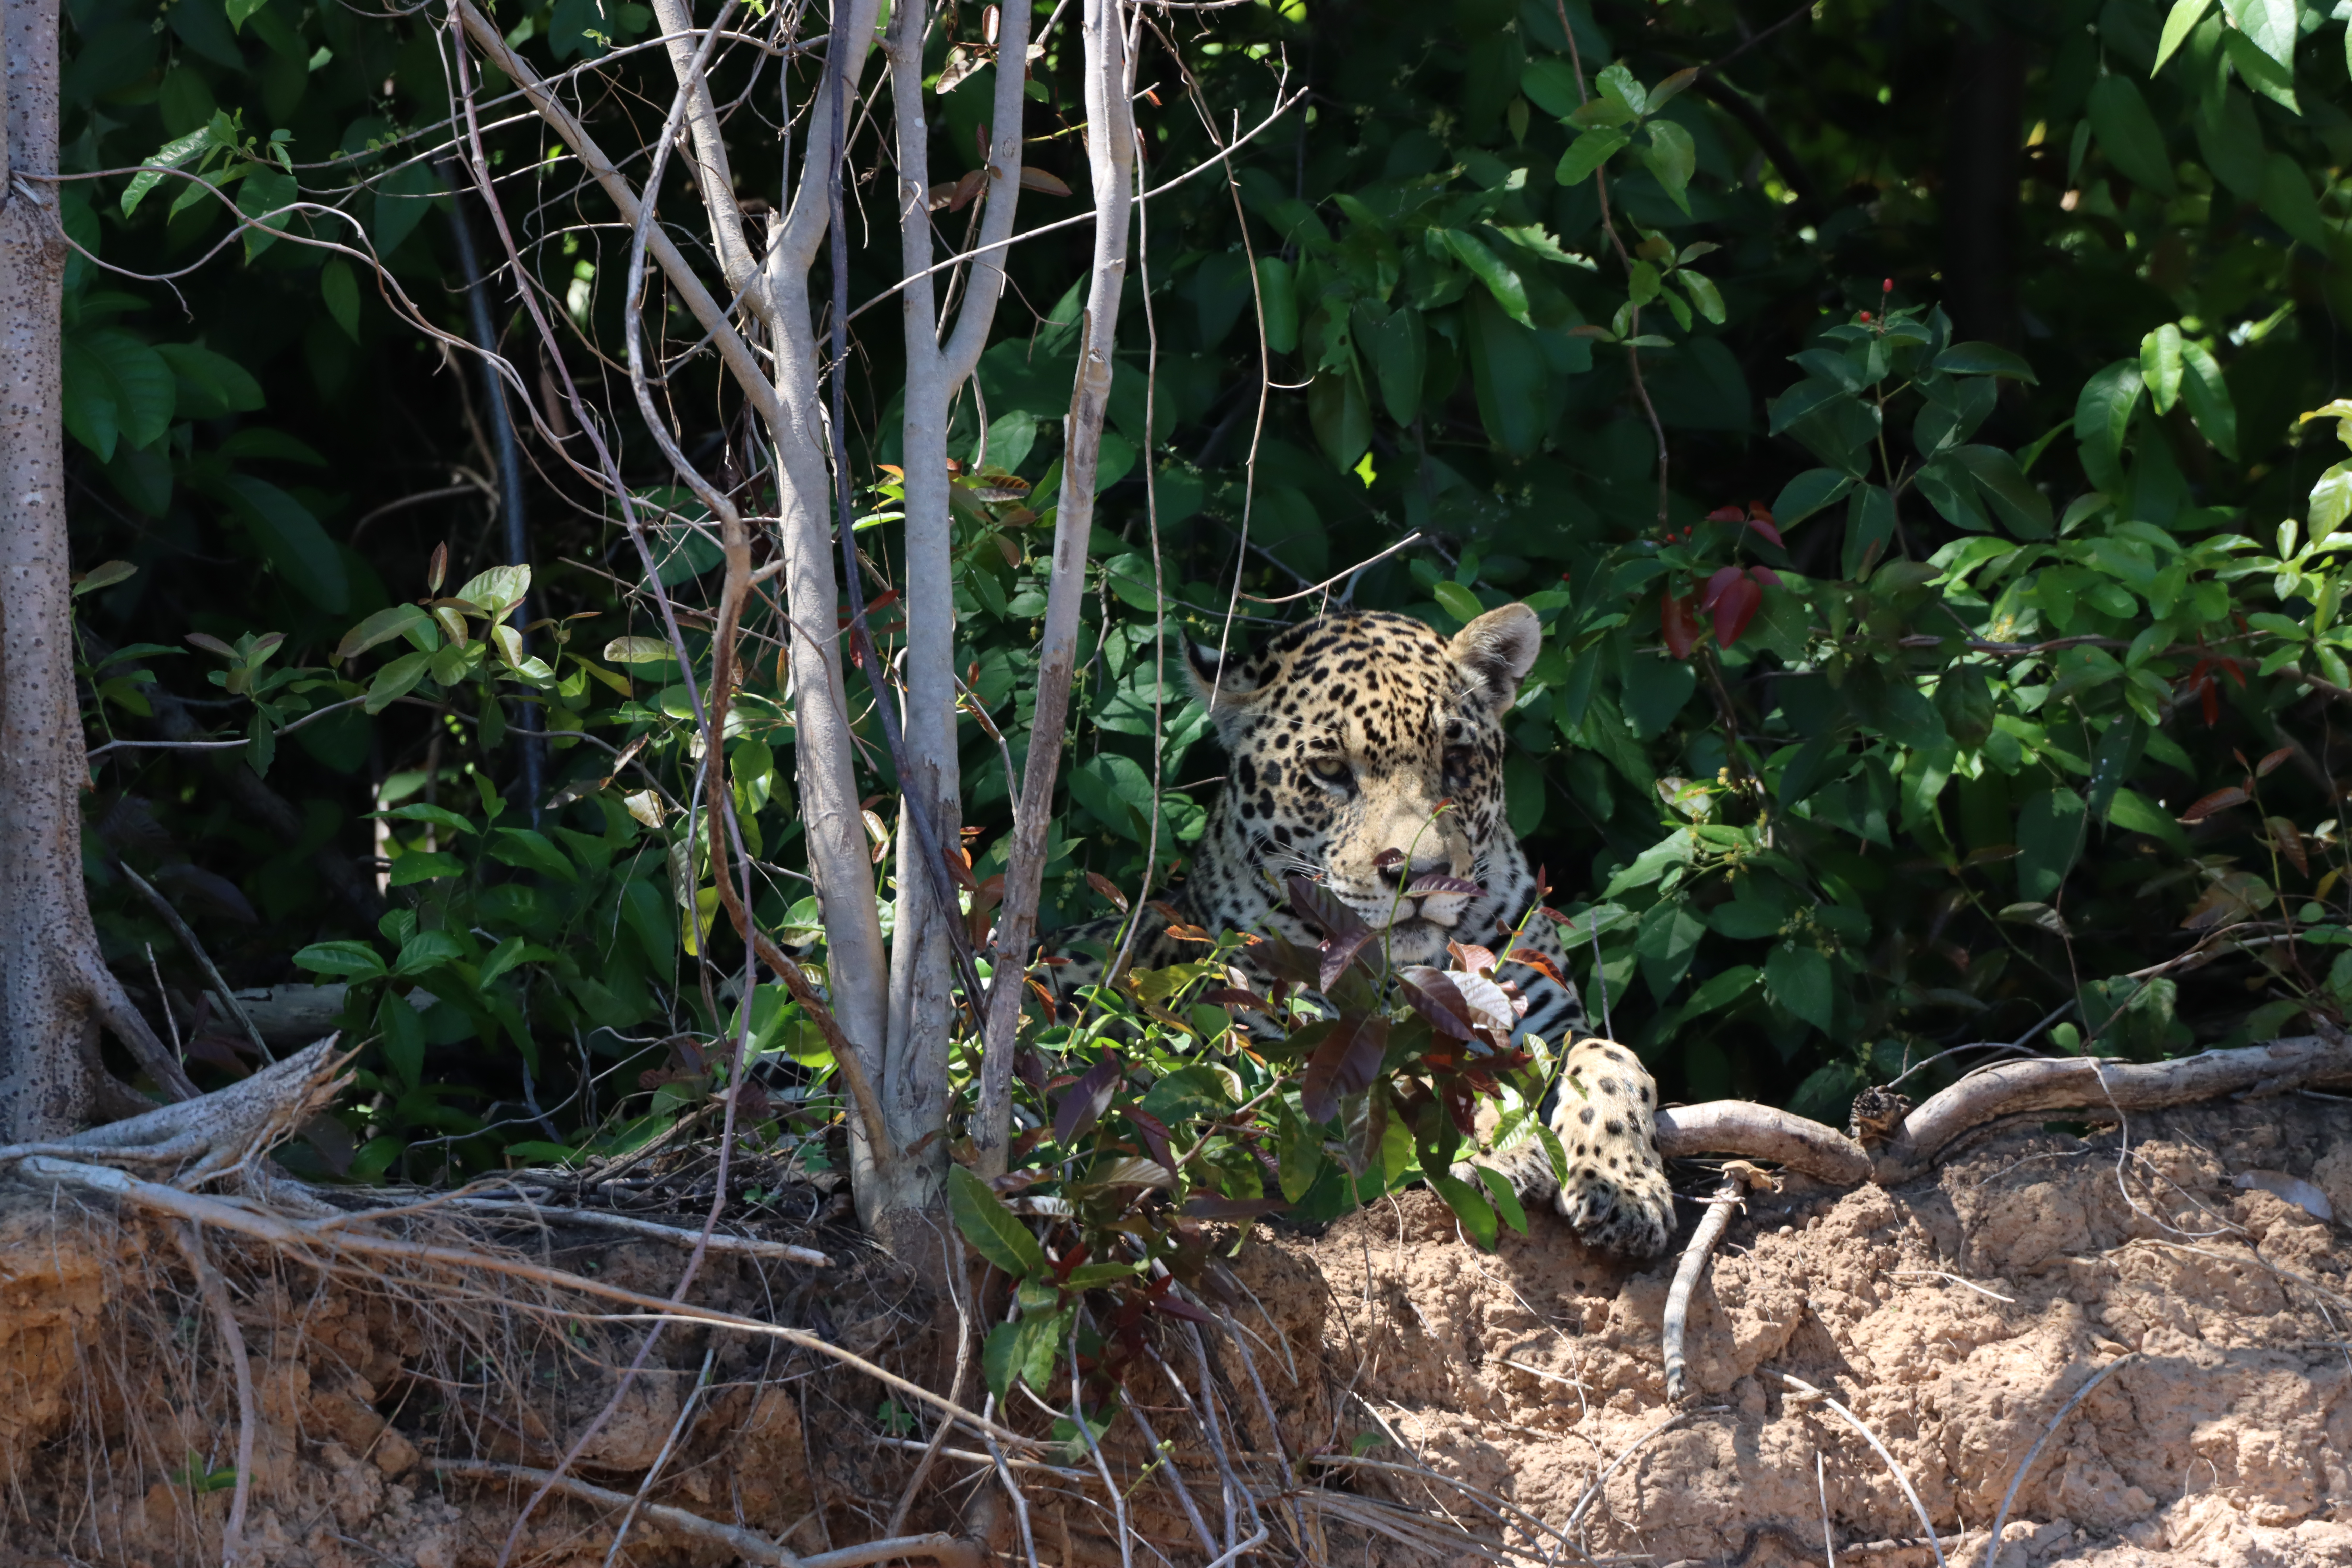
Jaguar: Lua